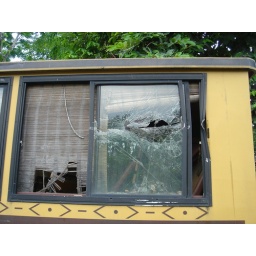
Bullet hole though window in bus